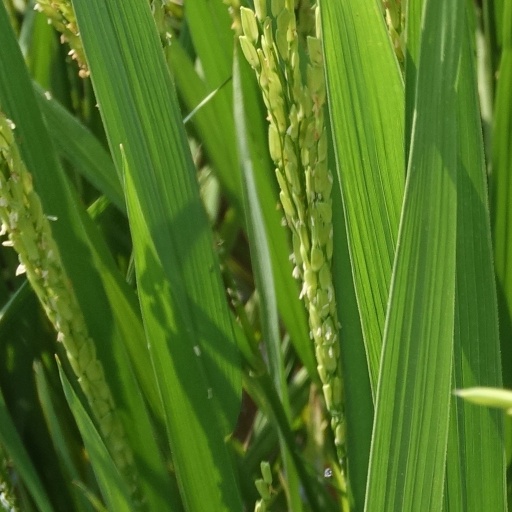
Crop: rice